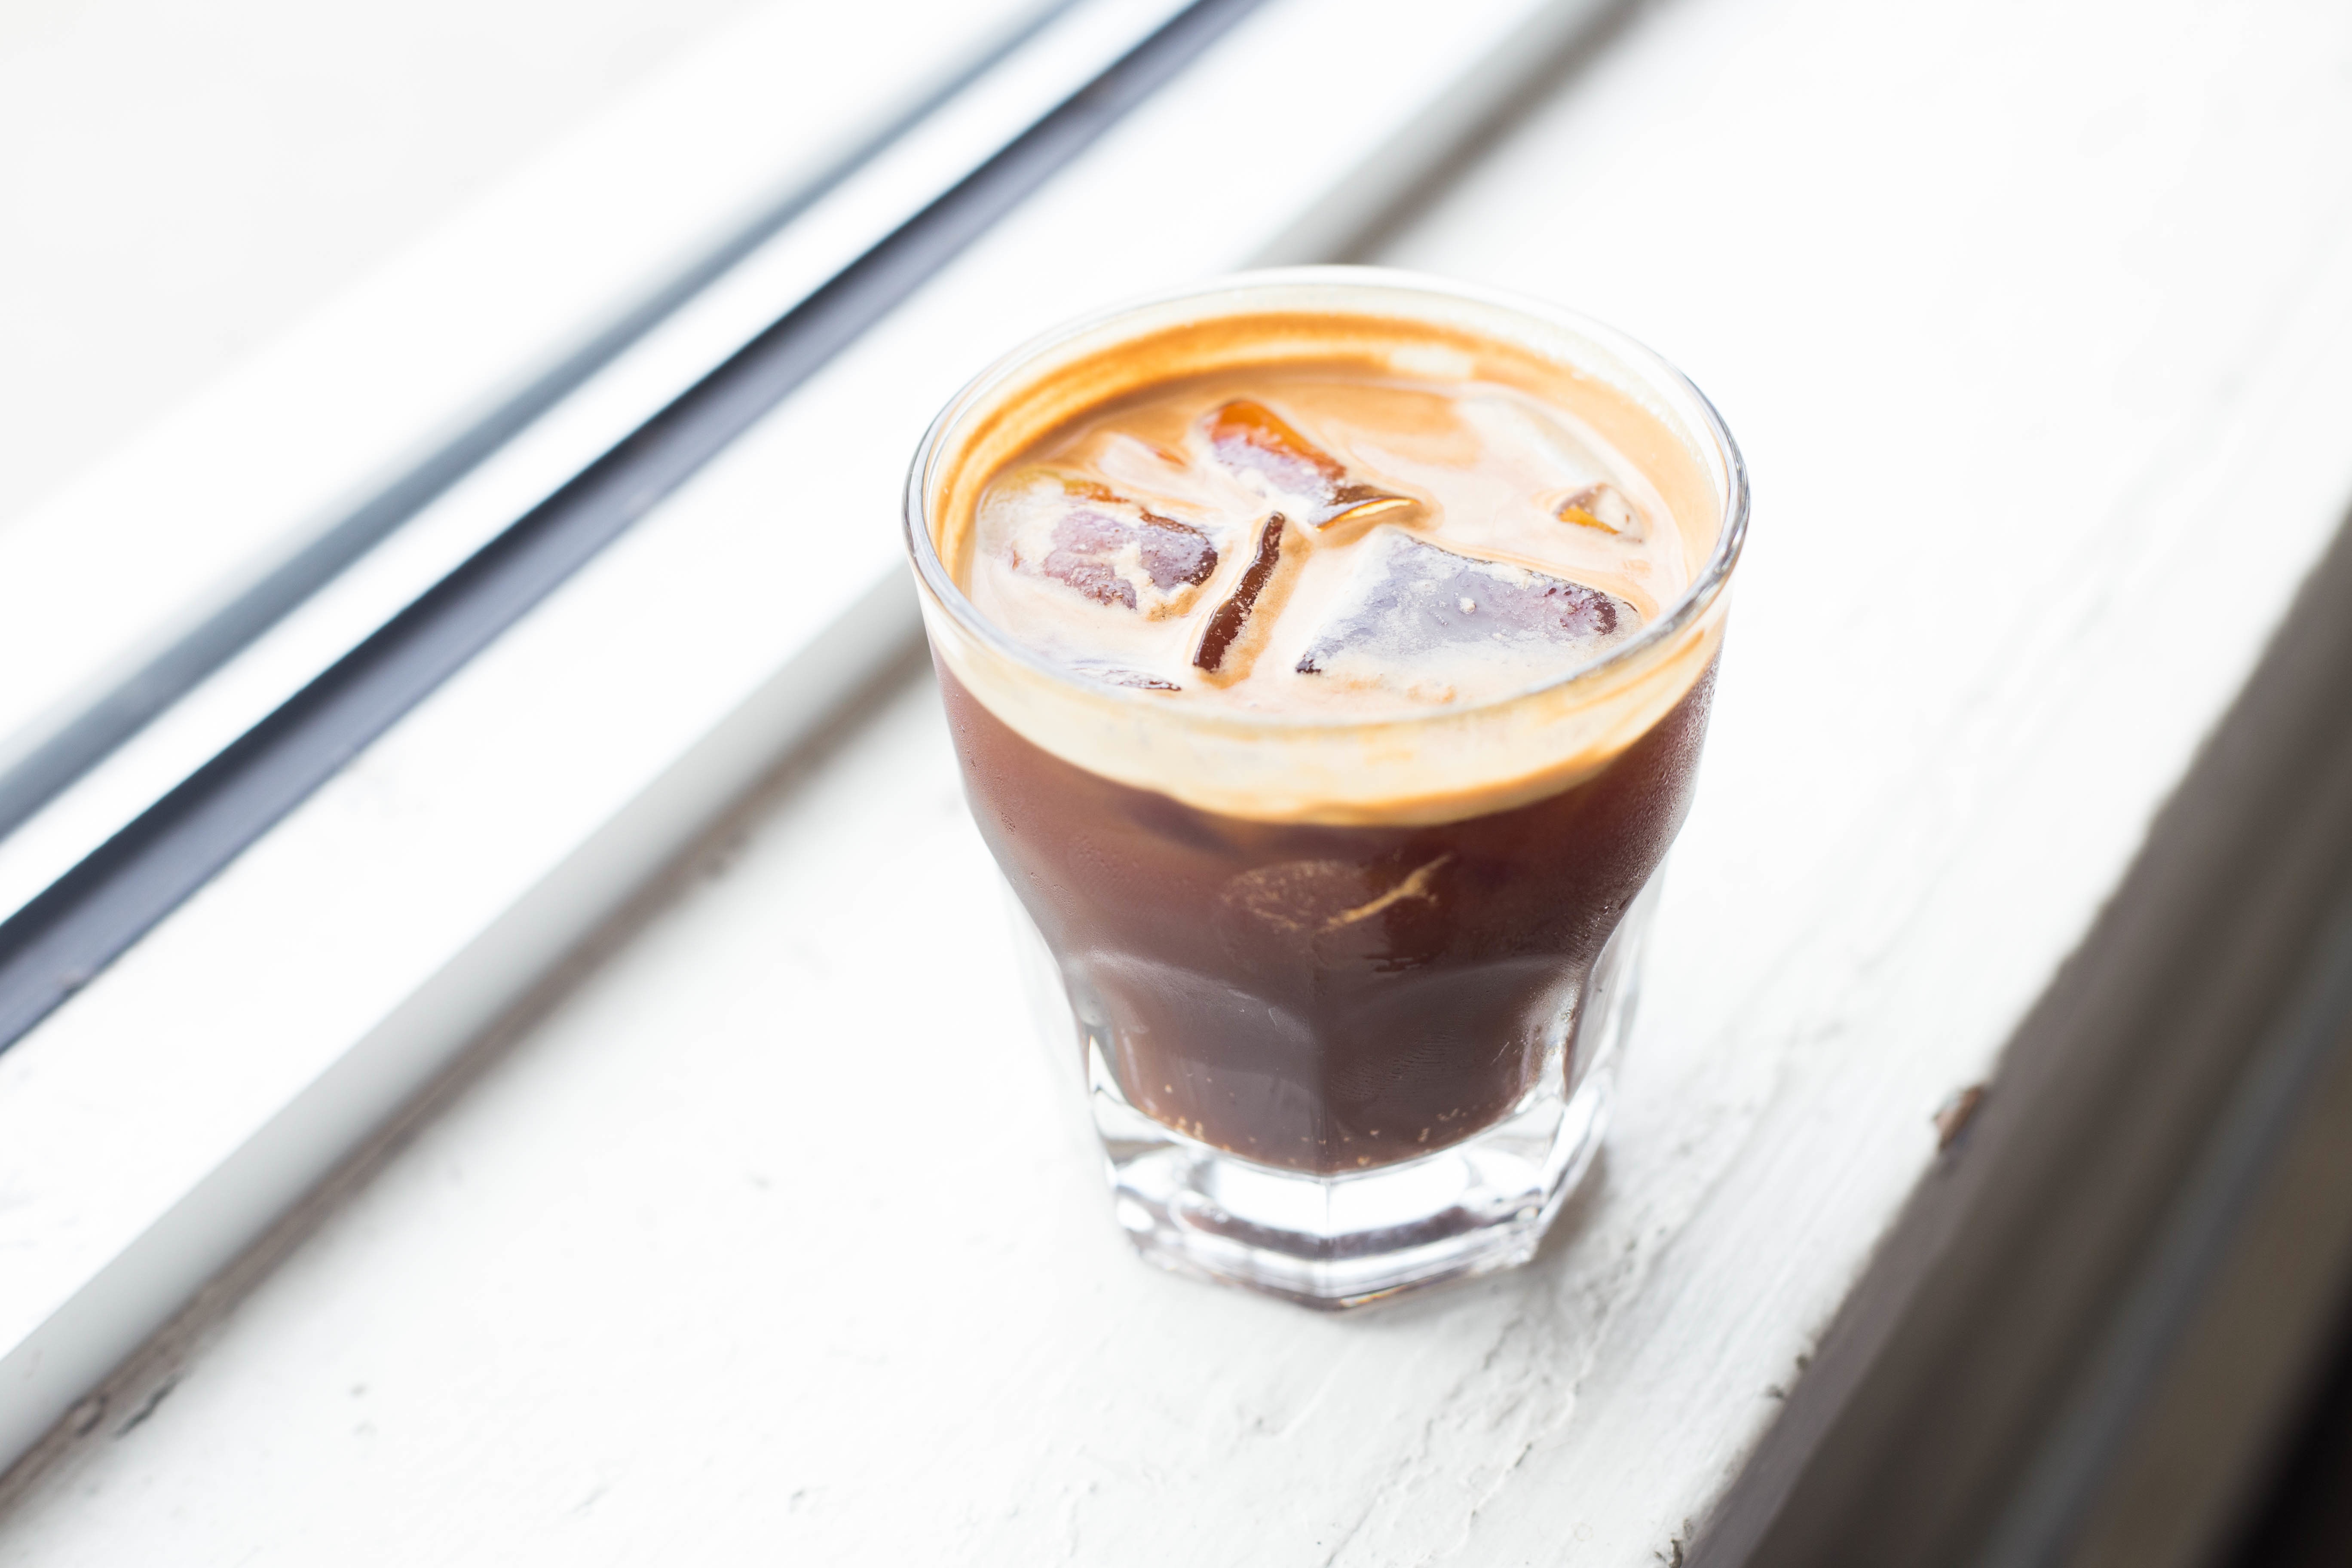
coffee, latte, food, drink, dessert, flavor, iced coffee, caff macchiato